Woodward–Hoffmann rules

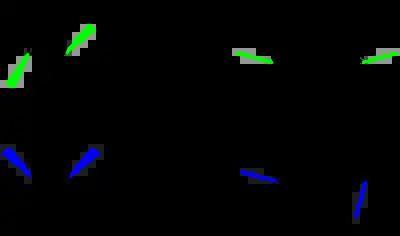
Thermolysis converts 1 to ("E","E") geometric isomer 2, but 3 to ("E","Z") isomer 4.

The Woodward–Hoffmann rules (or the pericyclic selection rules) are a set of rules devised by Robert Burns Woodward and Roald Hoffmann to rationalize or predict certain aspects of the stereochemistry and activation energy of pericyclic reactions, an important class of reactions in organic chemistry. The rules originate in certain symmetries of the molecule's orbital structure that any molecular Hamiltonian conserves. Consequently, any symmetry-violating reaction must couple extensively to the environment; this imposes an energy barrier on its occurrence, and such reactions are called symmetry-forbidden. Their opposites are symmetry-allowed.